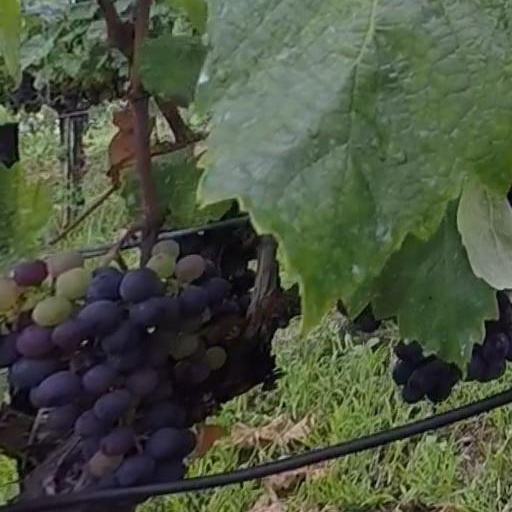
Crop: grape